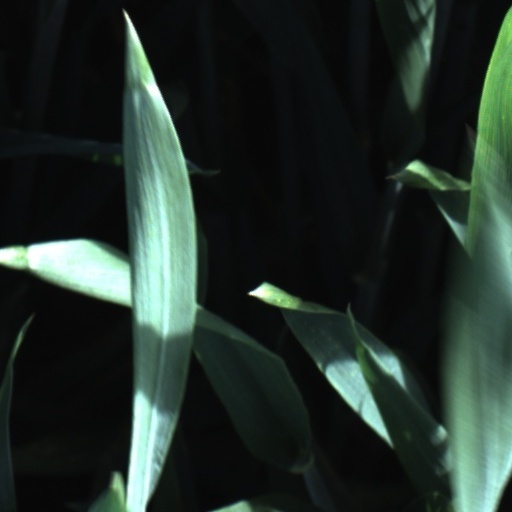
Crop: wheat